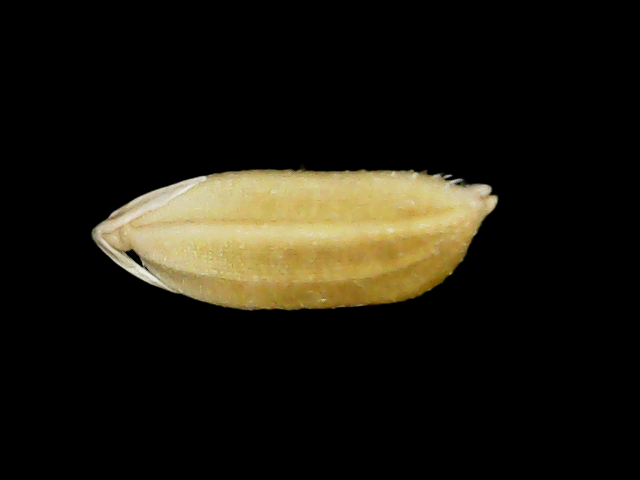
Rice variety: Bd95